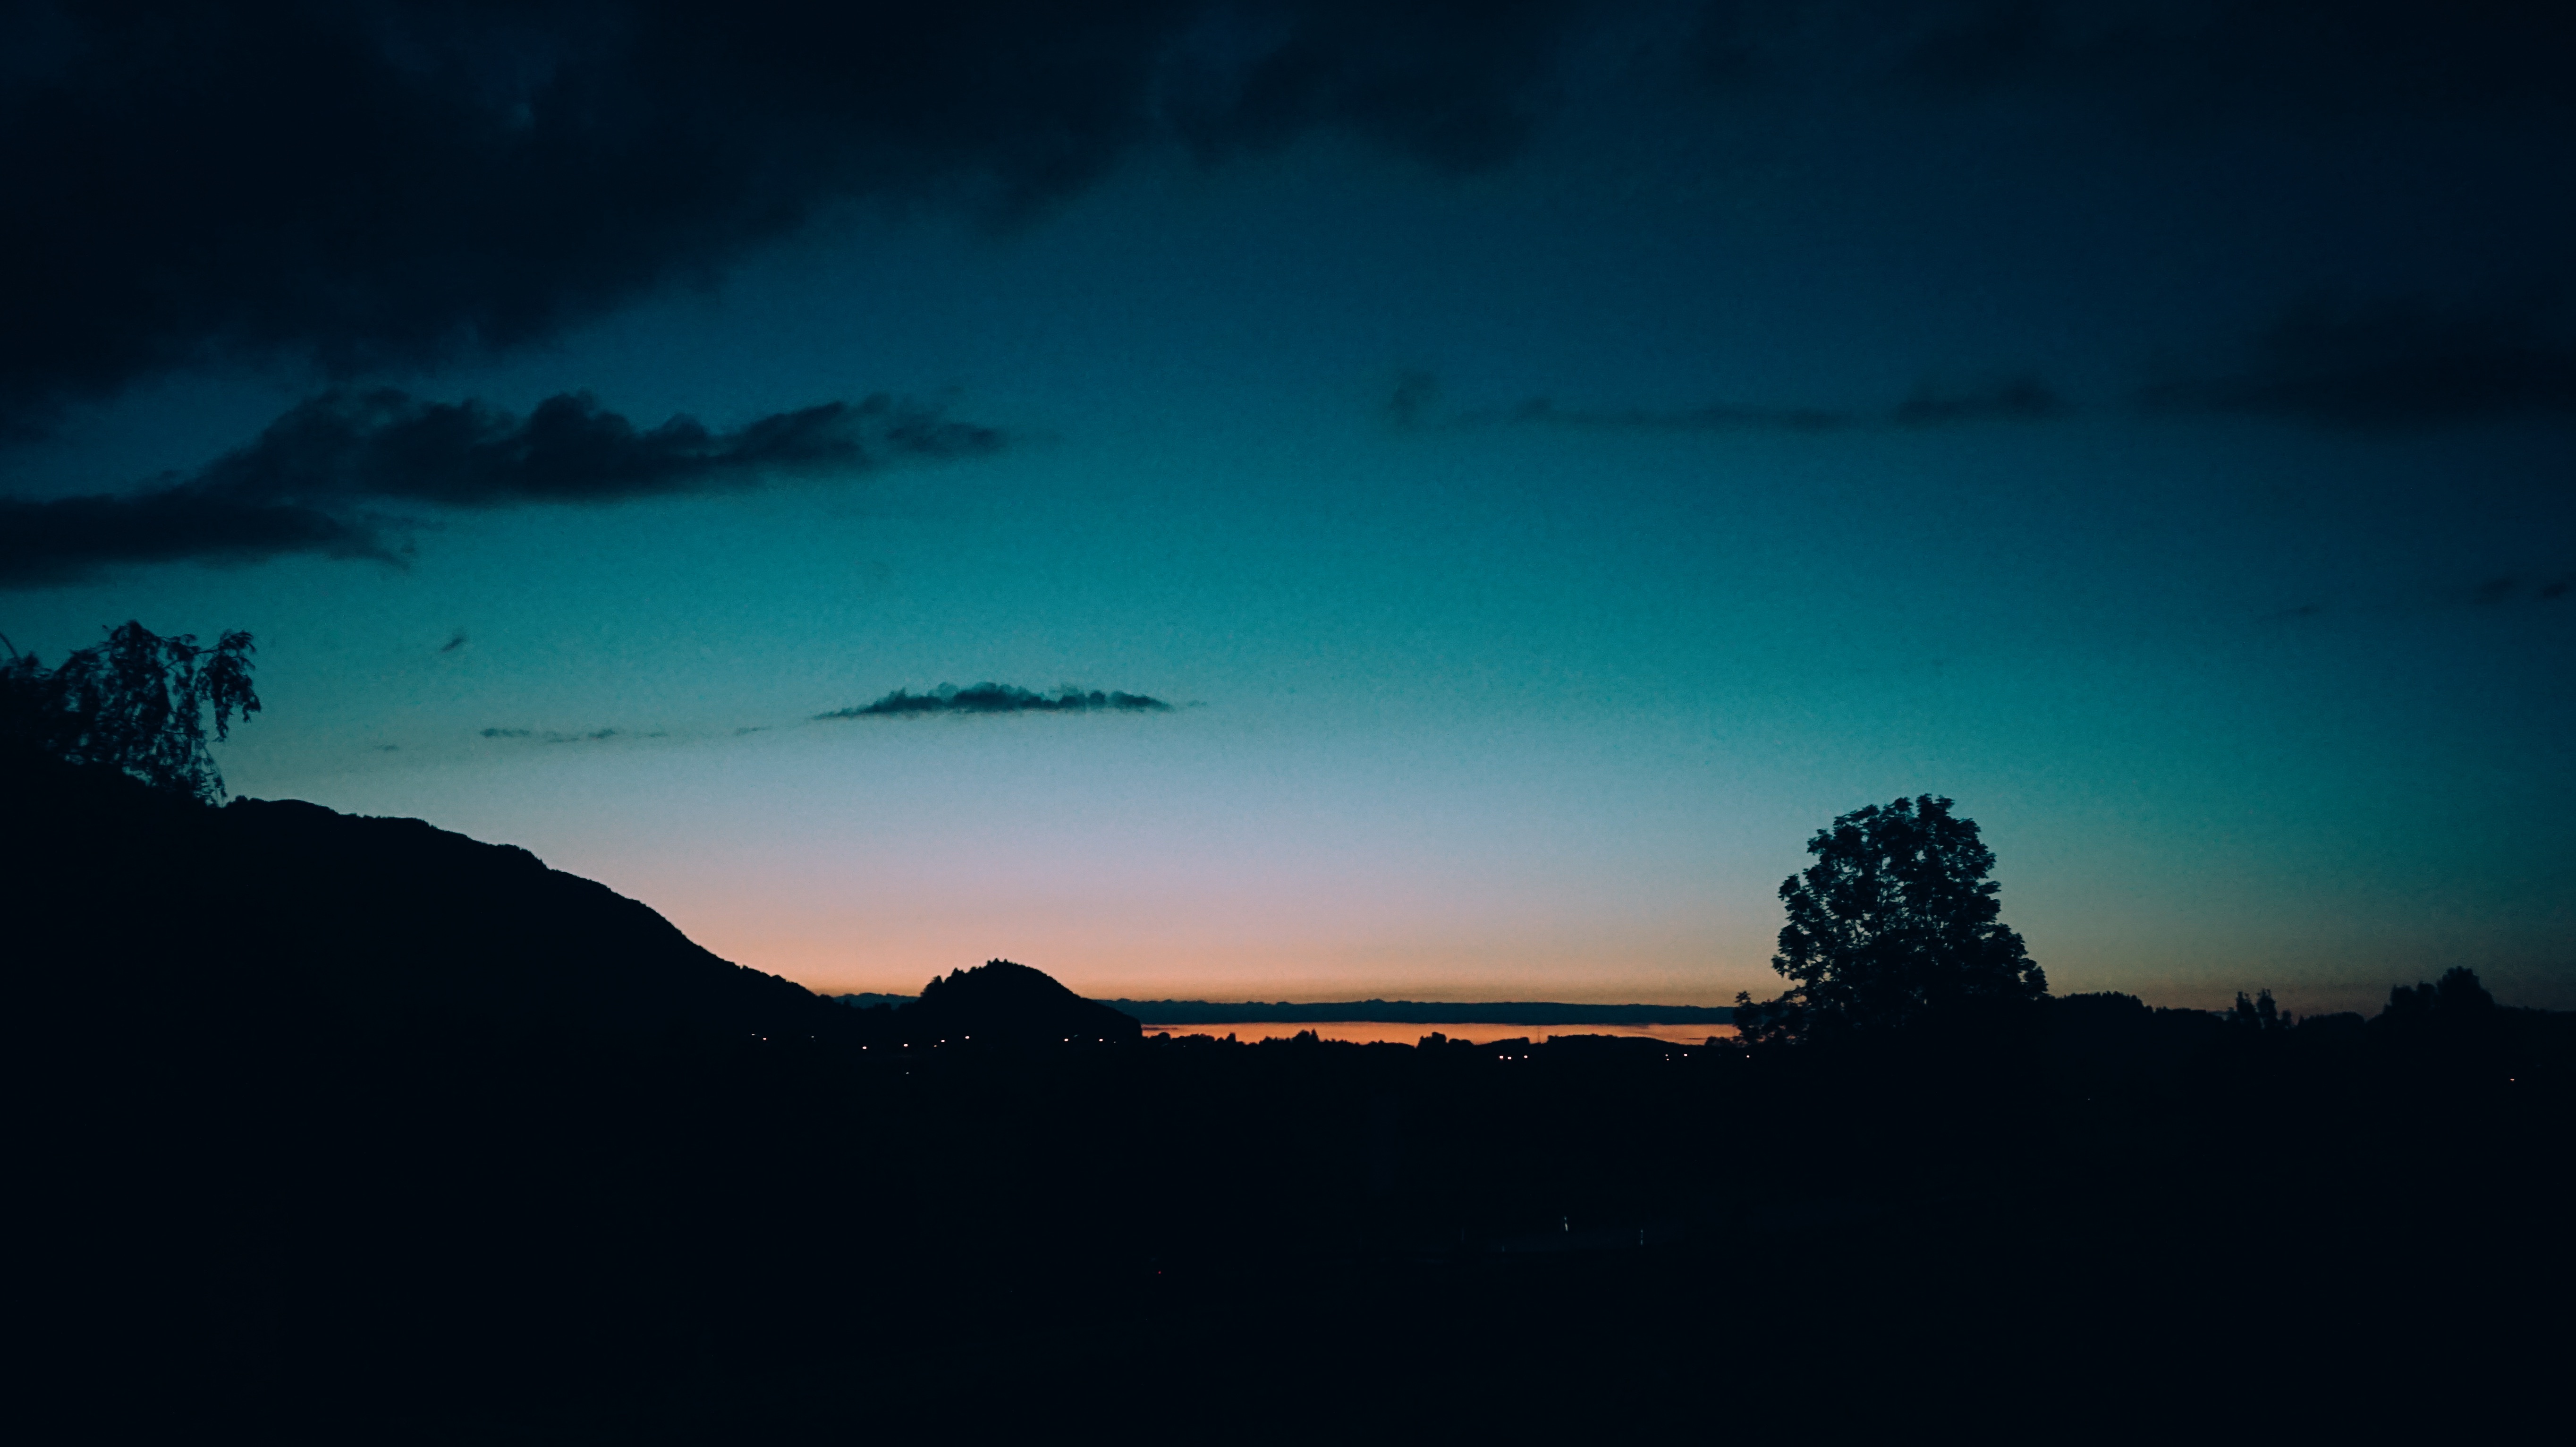
horizon, cloud, sky, sunrise, sunset, night, morning, dawn, atmosphere, dusk, evening, darkness, afterglow, atmospheric phenomenon